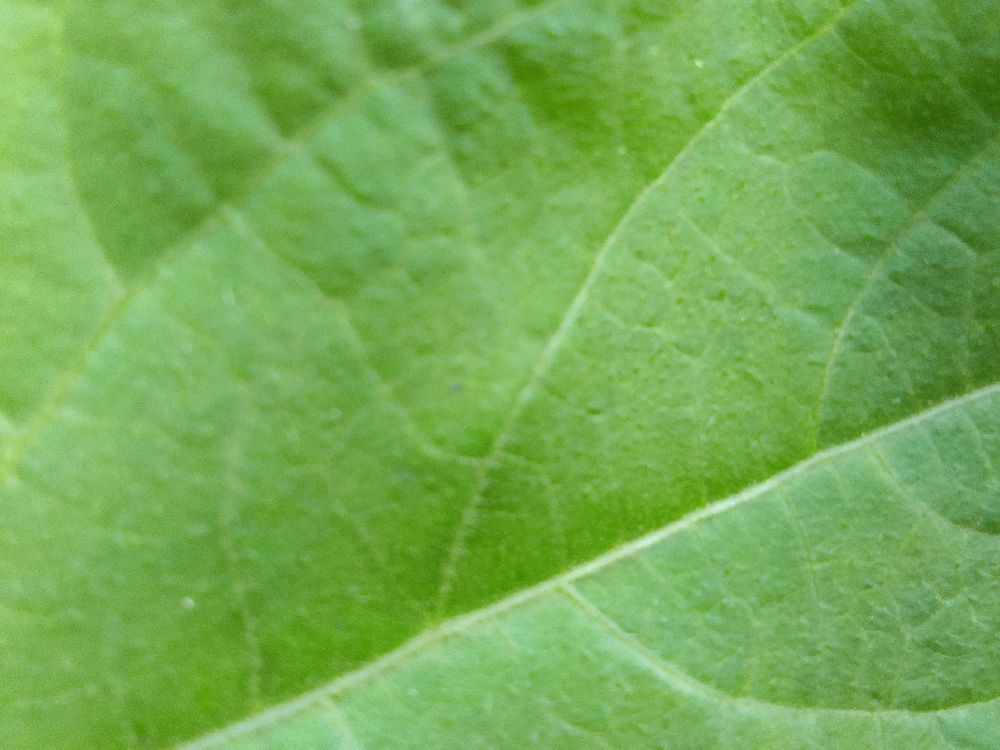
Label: healthy